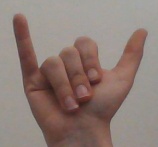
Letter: ya